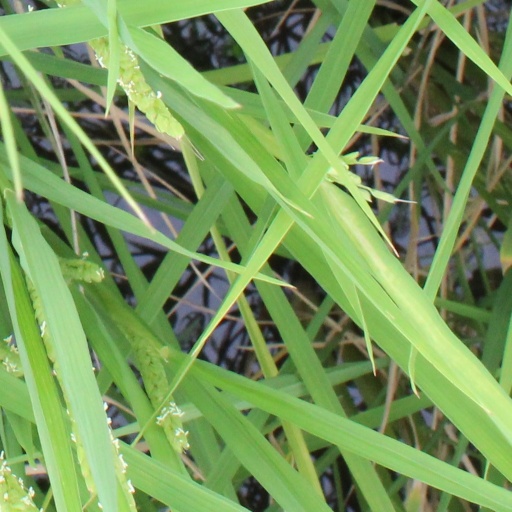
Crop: rice